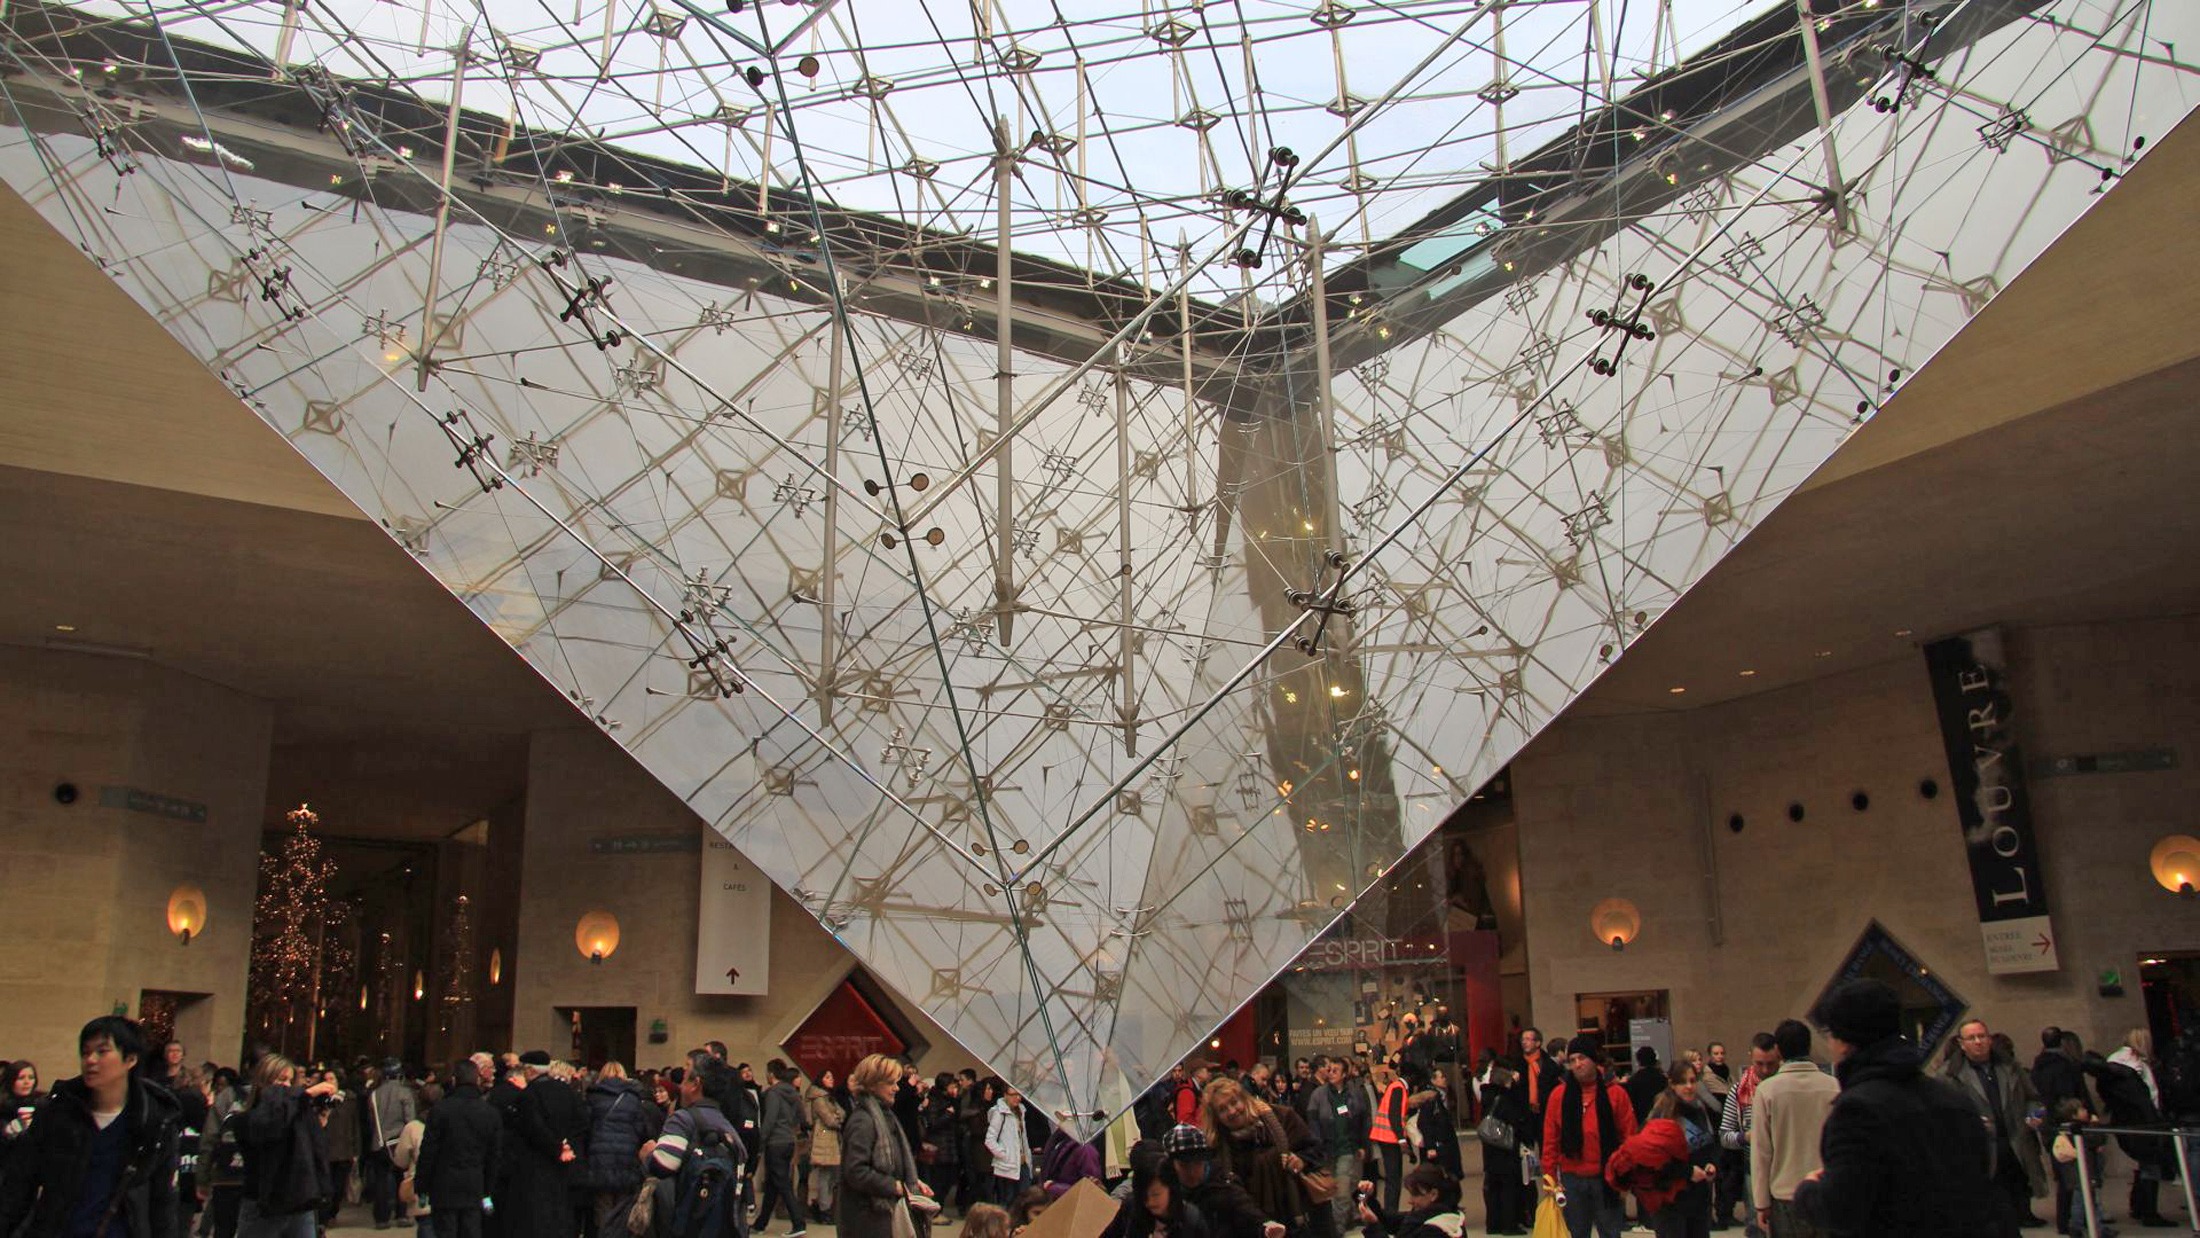
paris, crowd, louvre, pyramid, tourist attraction